The Illustrious Prince

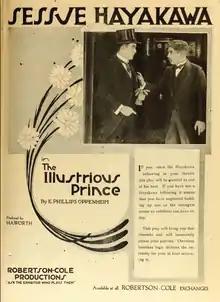
Advertisement for film

The Illustrious Prince is a 1919 American drama film directed by William Worthington and produced by Sessue Hayakawa's Haworth Pictures Corporation.